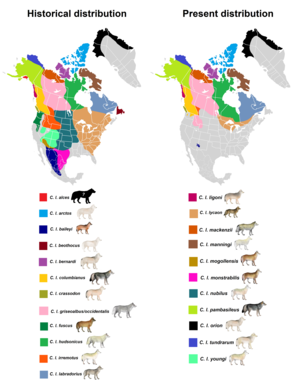
Le Loup, aussi appelé Loup commun ou Loup gris, est l'espèce de canidés la plus répandue. L'appellation la plus courante est « loup » tout court, bien que ce nom désigne également d'autres canidés.